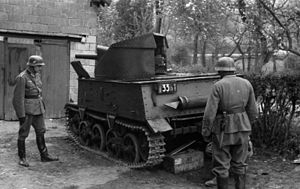
Slaget om Belgien (1940) / Slaget / 10. – 11. maj: Grænseslagene
En forladt belgisk Renault ACG1 kampvogn, maj 1940
Slaget om Belgien var en del af Slaget om Frankrig, den tyske offensiv i 1940 på Vestfronten. Slaget varede i 18 dage og sluttede med den tyske besættelse af Belgien efter at den belgiske hær havde kapituleret.